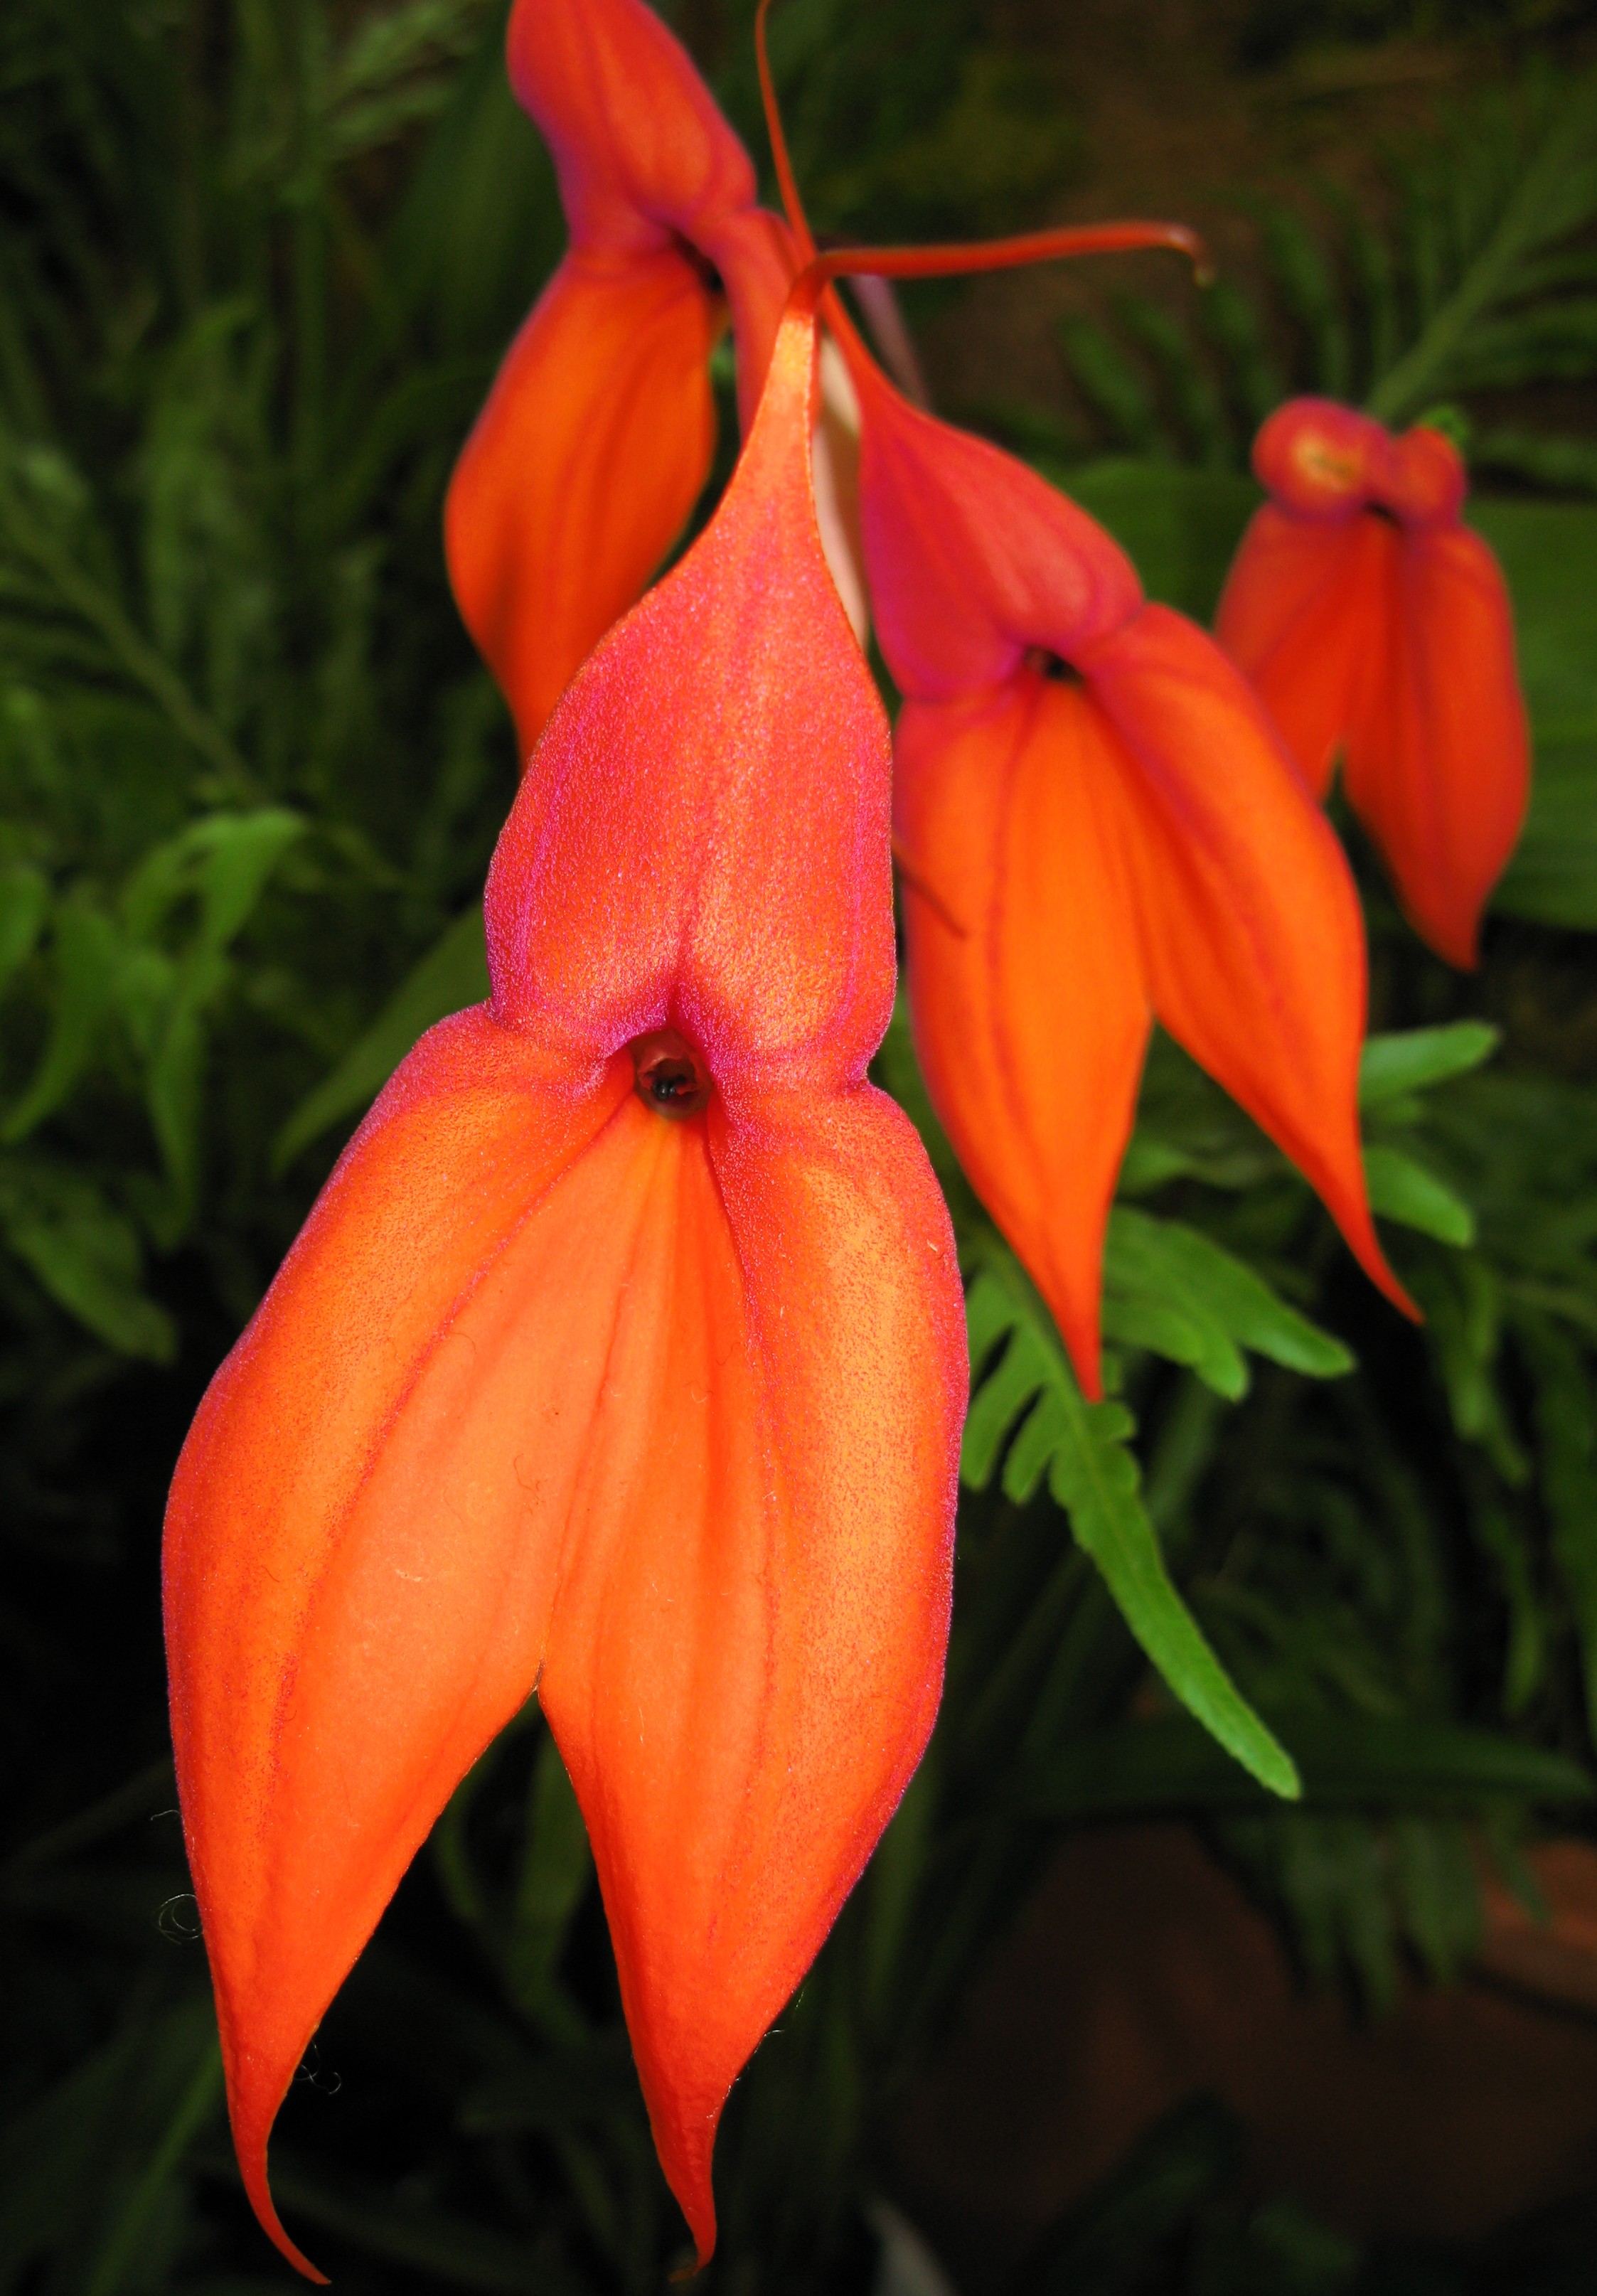
plant, flower, petal, orange, high, red, botany, flora, hires, flowerpicturesnolimits, hi, res, powershotg7, canong7, macro photography, flowering plant, plant stem, land plant, canna family